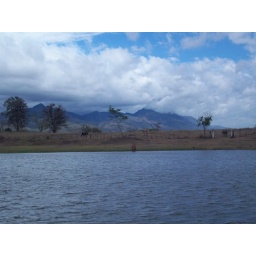
Beautiful scene- cow drinking from a lake in the mountains.